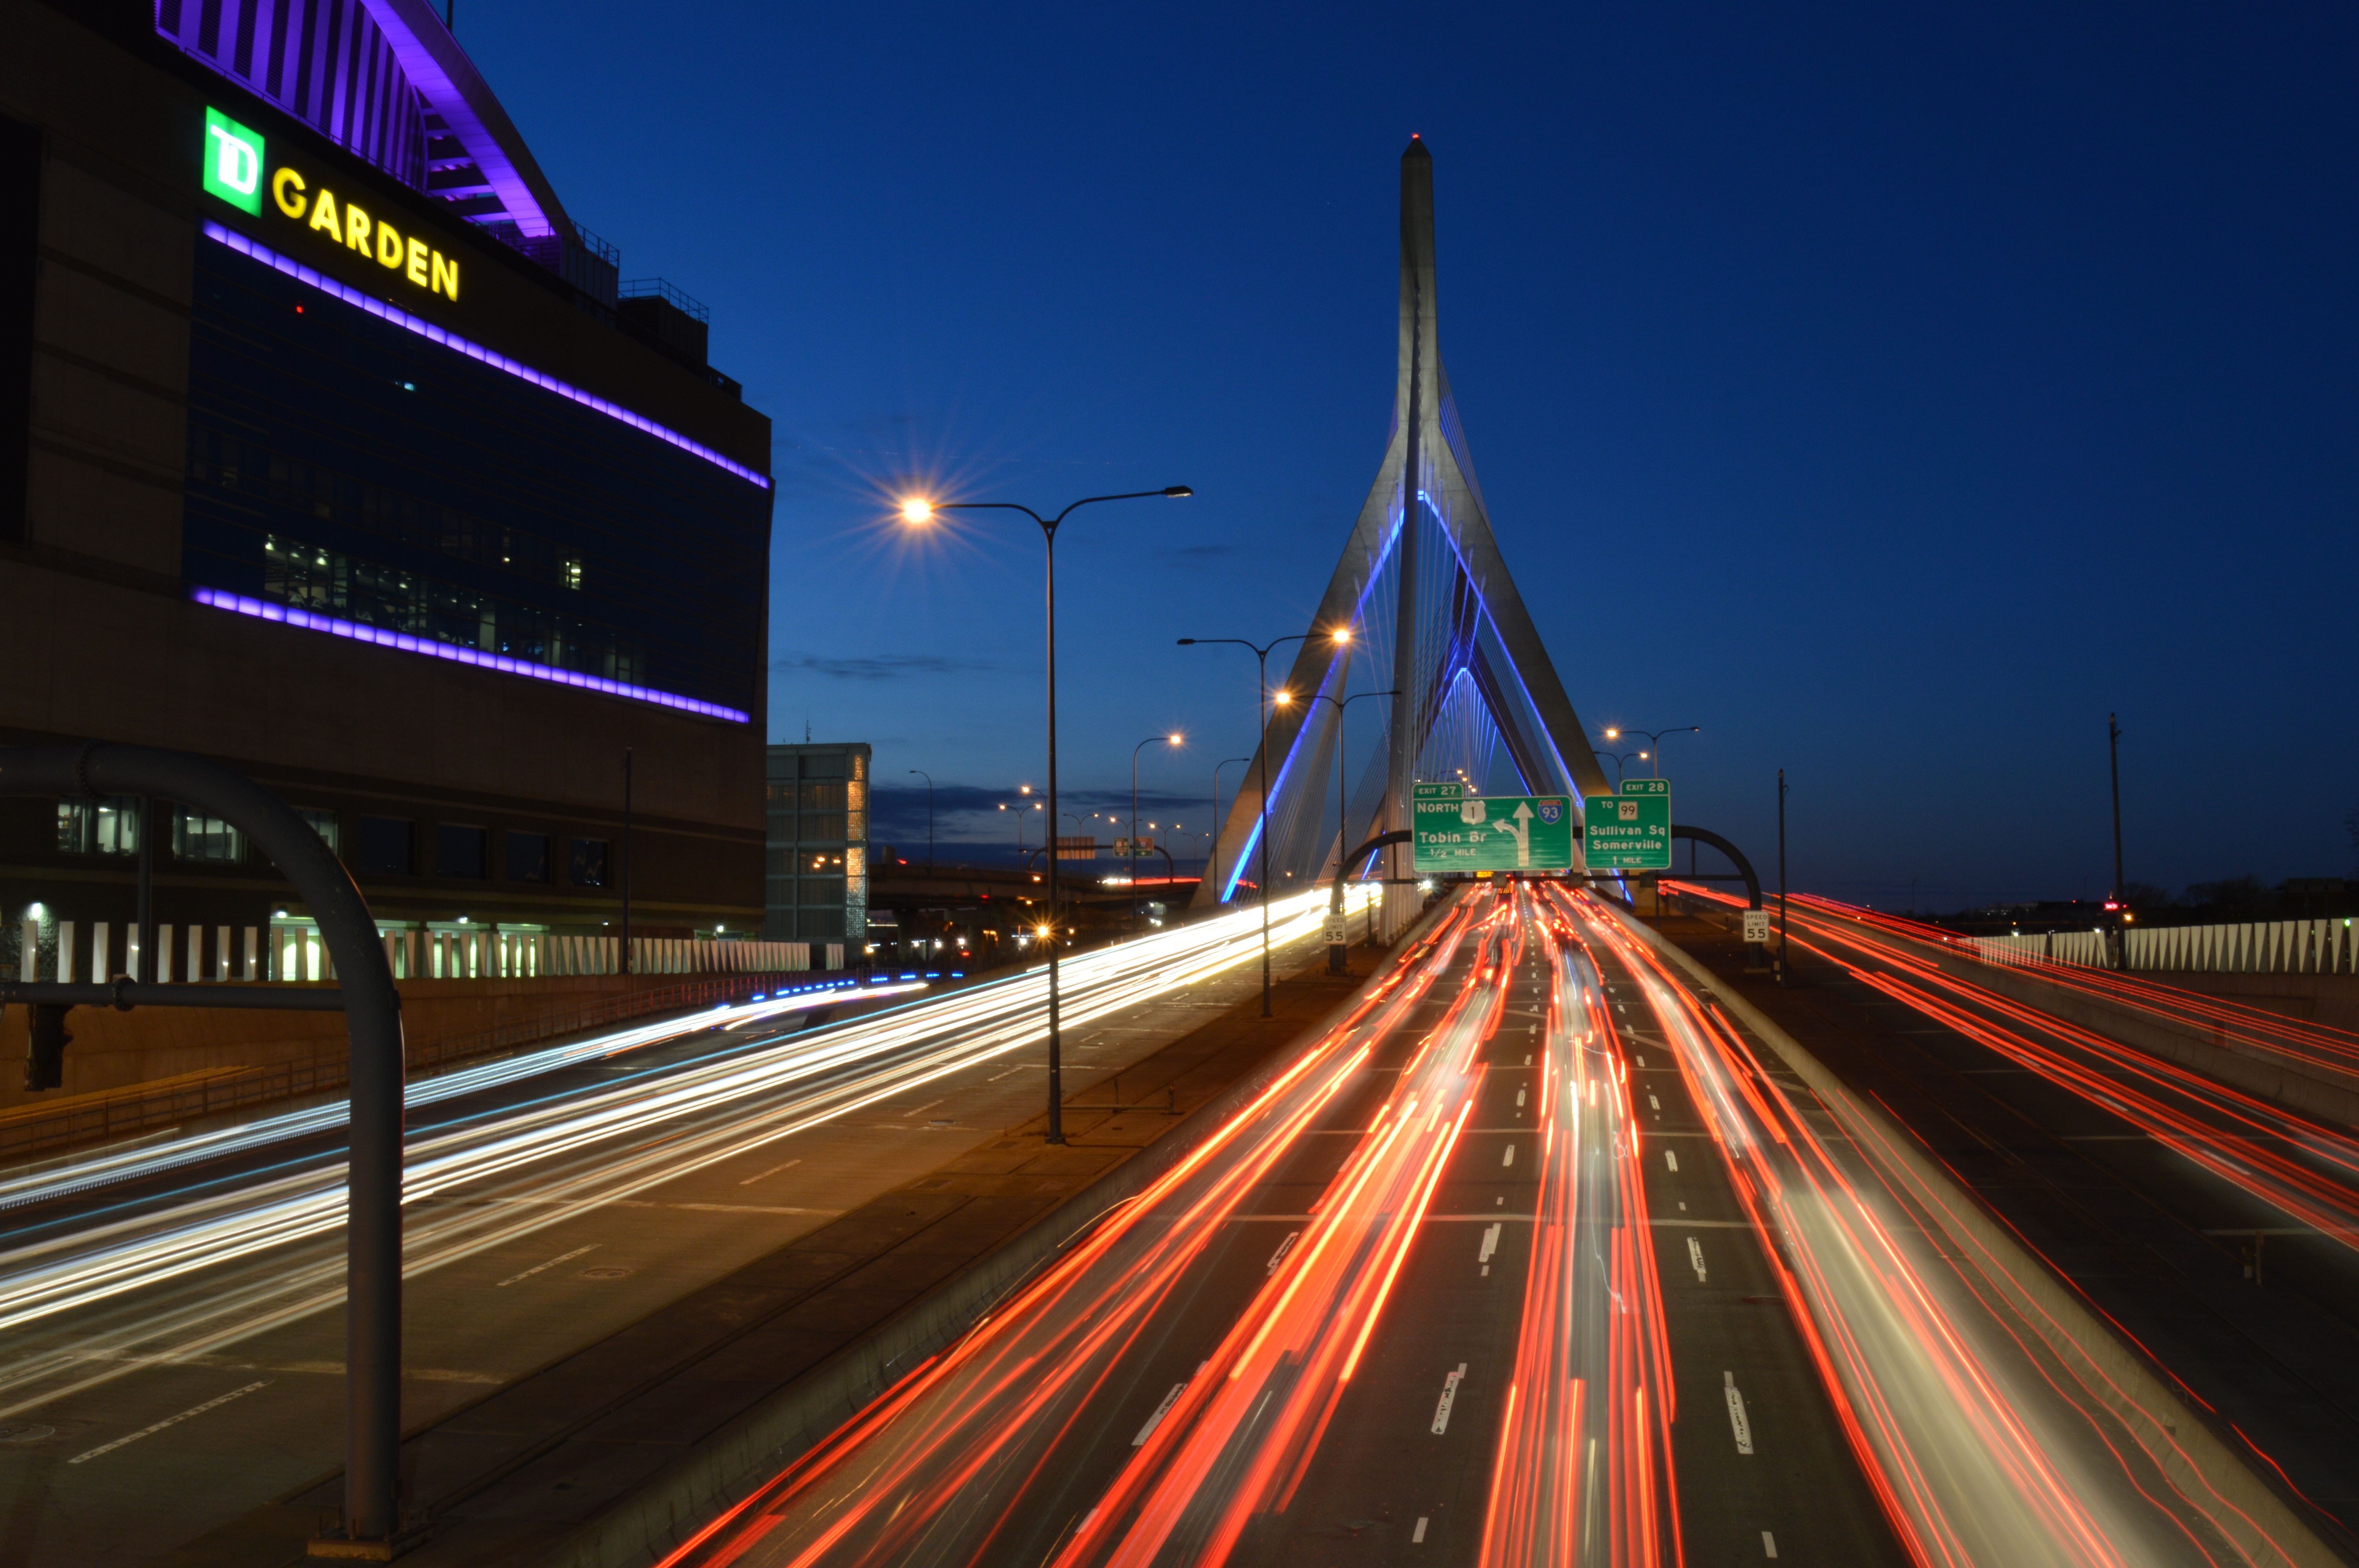
light, road, bridge, traffic, night, highway, overpass, cityscape, dusk, evening, lane, public transport, infrastructure, junction, cable stayed bridge, metropolitan area, nonbuilding structure, controlled access highway